Henry's pocket

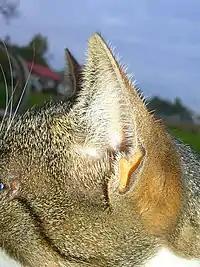
Prominent Henry's pocket of a domestic cat

In animal anatomy, Henry's pocket, more formally known as a cutaneous marginal pouch, is a fold of skin forming an open pouch on the lower posterior part of the external ear. The pocket is situated in the approximate location of the antitragus in the human ear. It occurs in a number of mammalian species, including weasels and bats, but is particularly noticeable on the domestic cat, as well as some dog breeds.